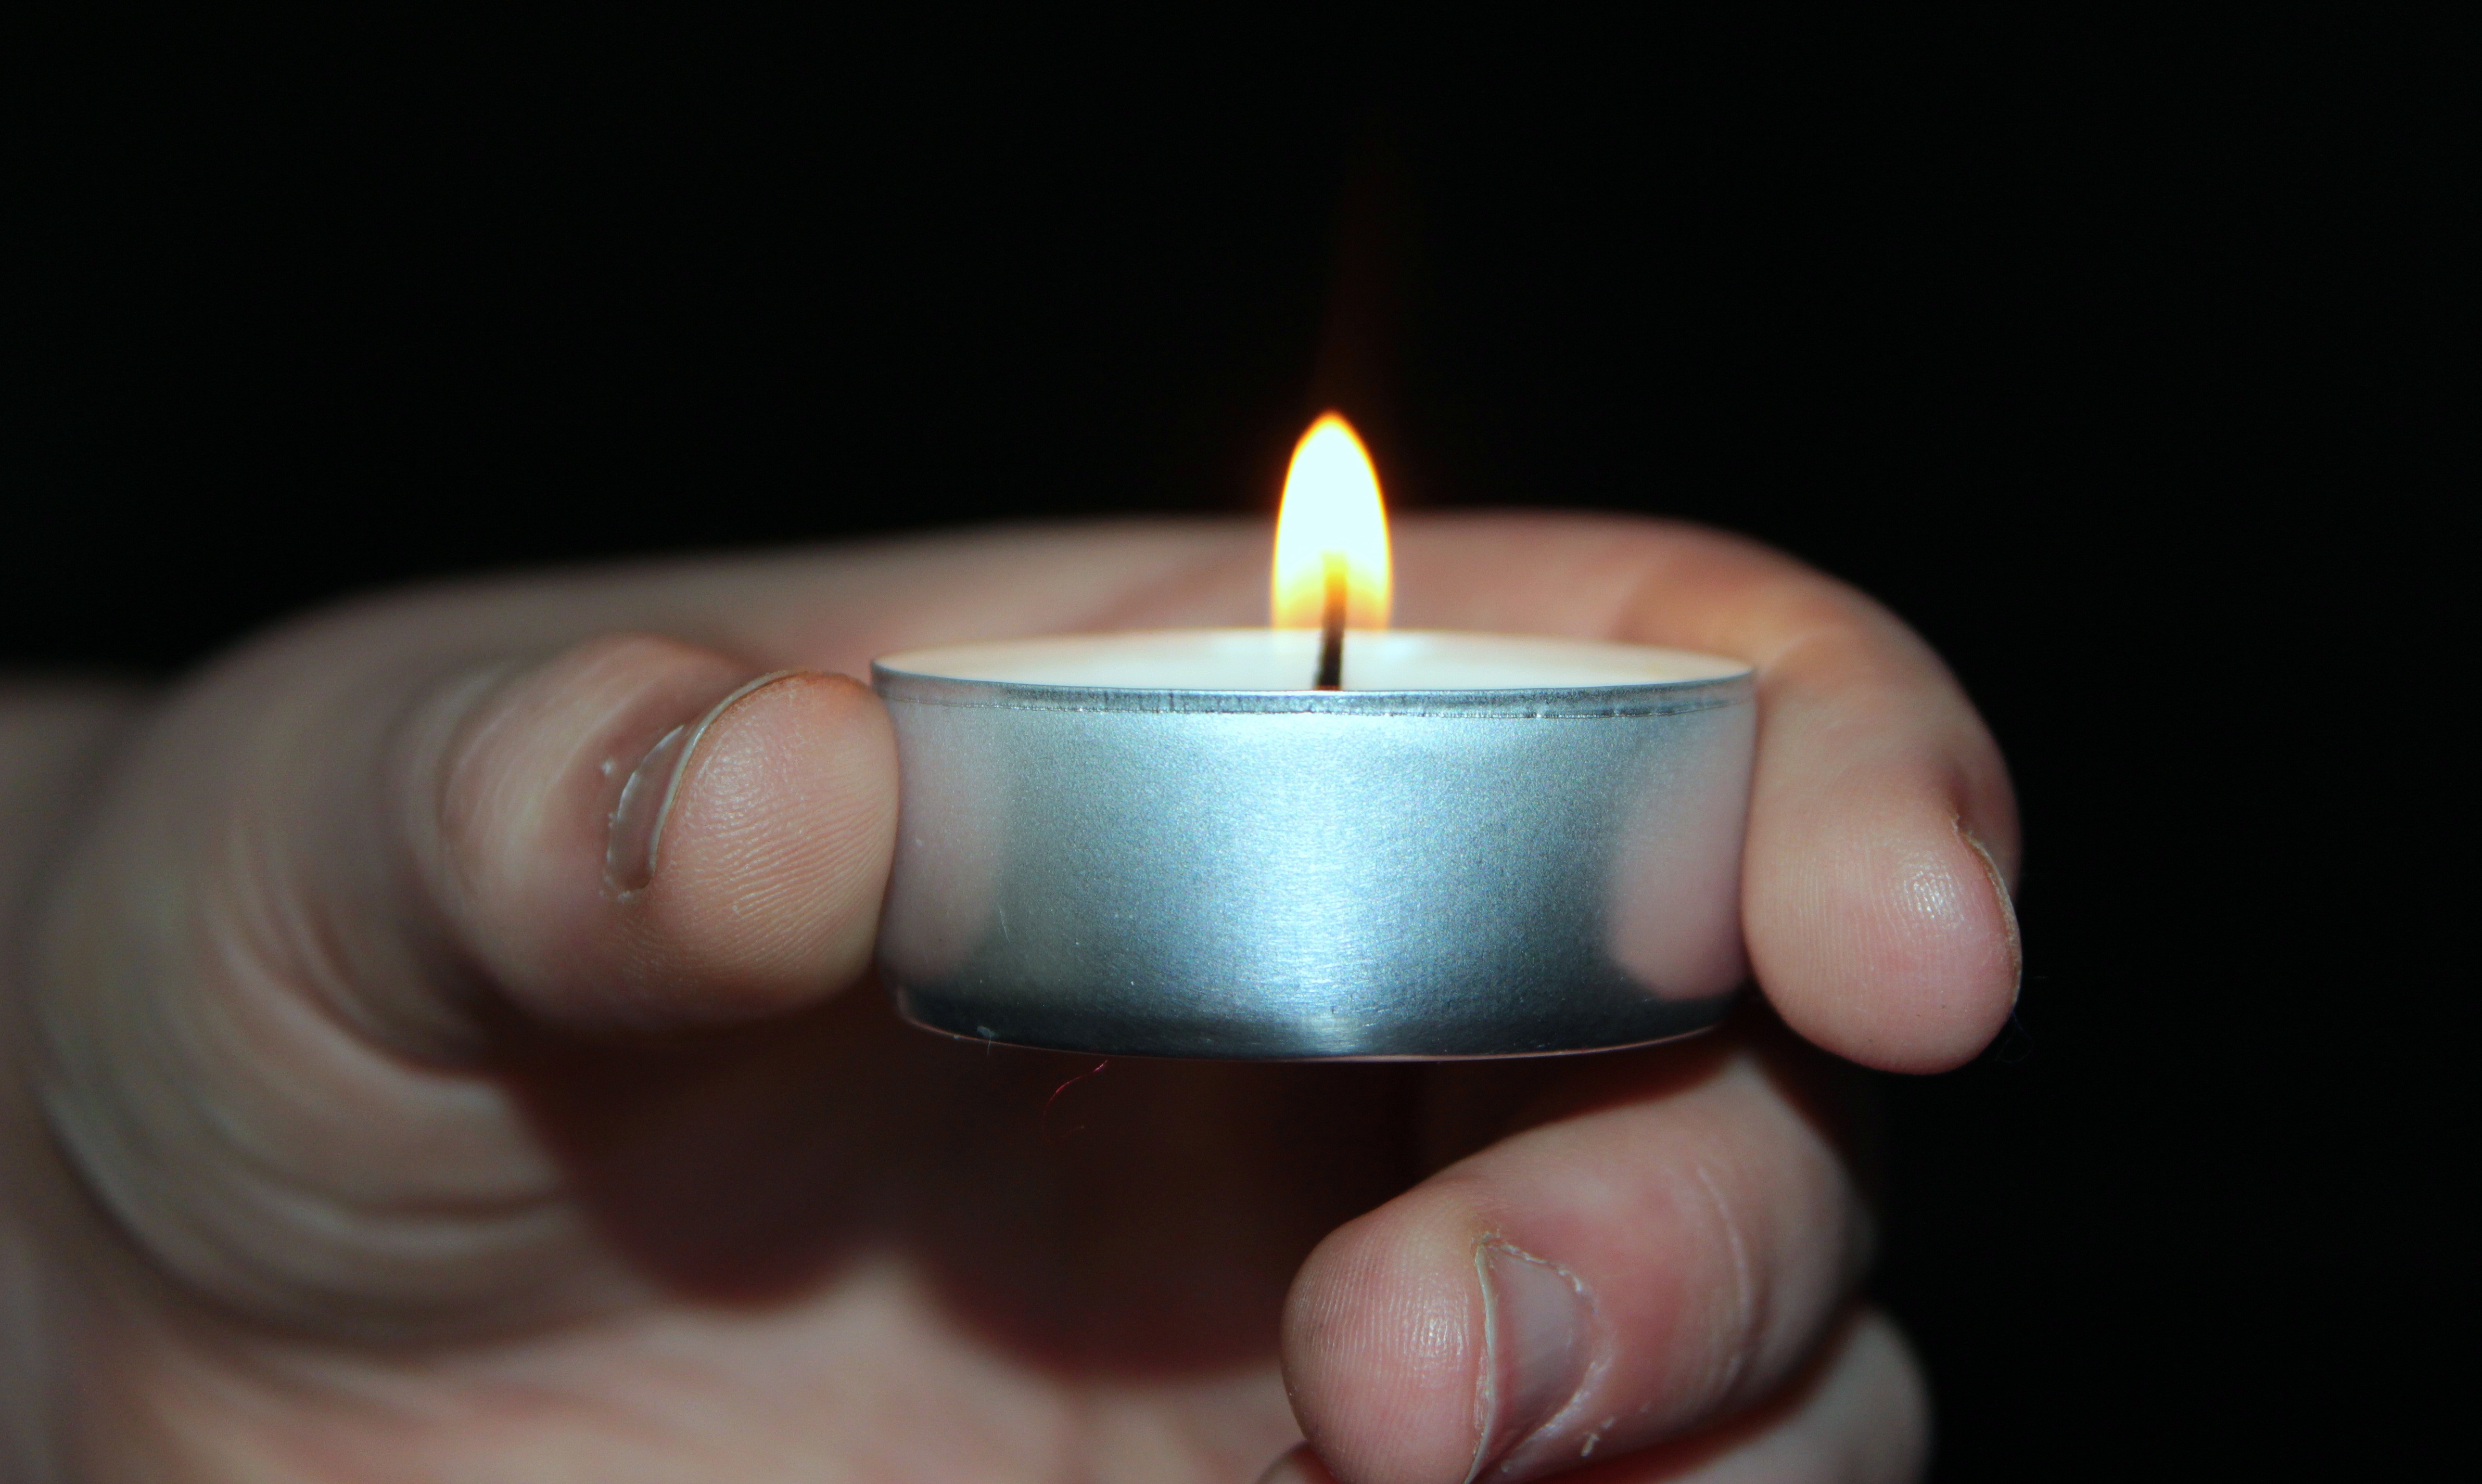
hand, light, dark, flame, candle, lighting, decor, hell, keep, candlelight, tealight, child's hand